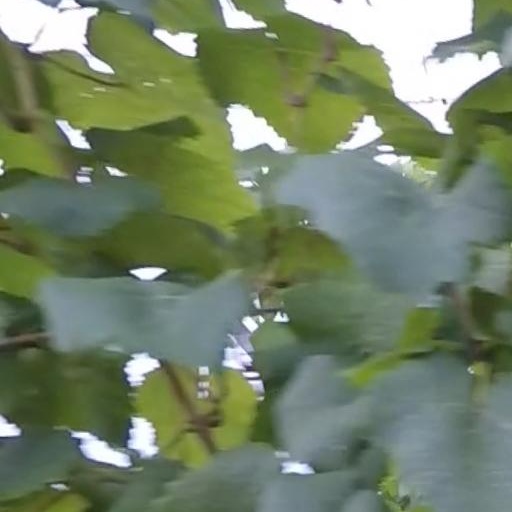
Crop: grape